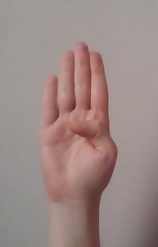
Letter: kaaf